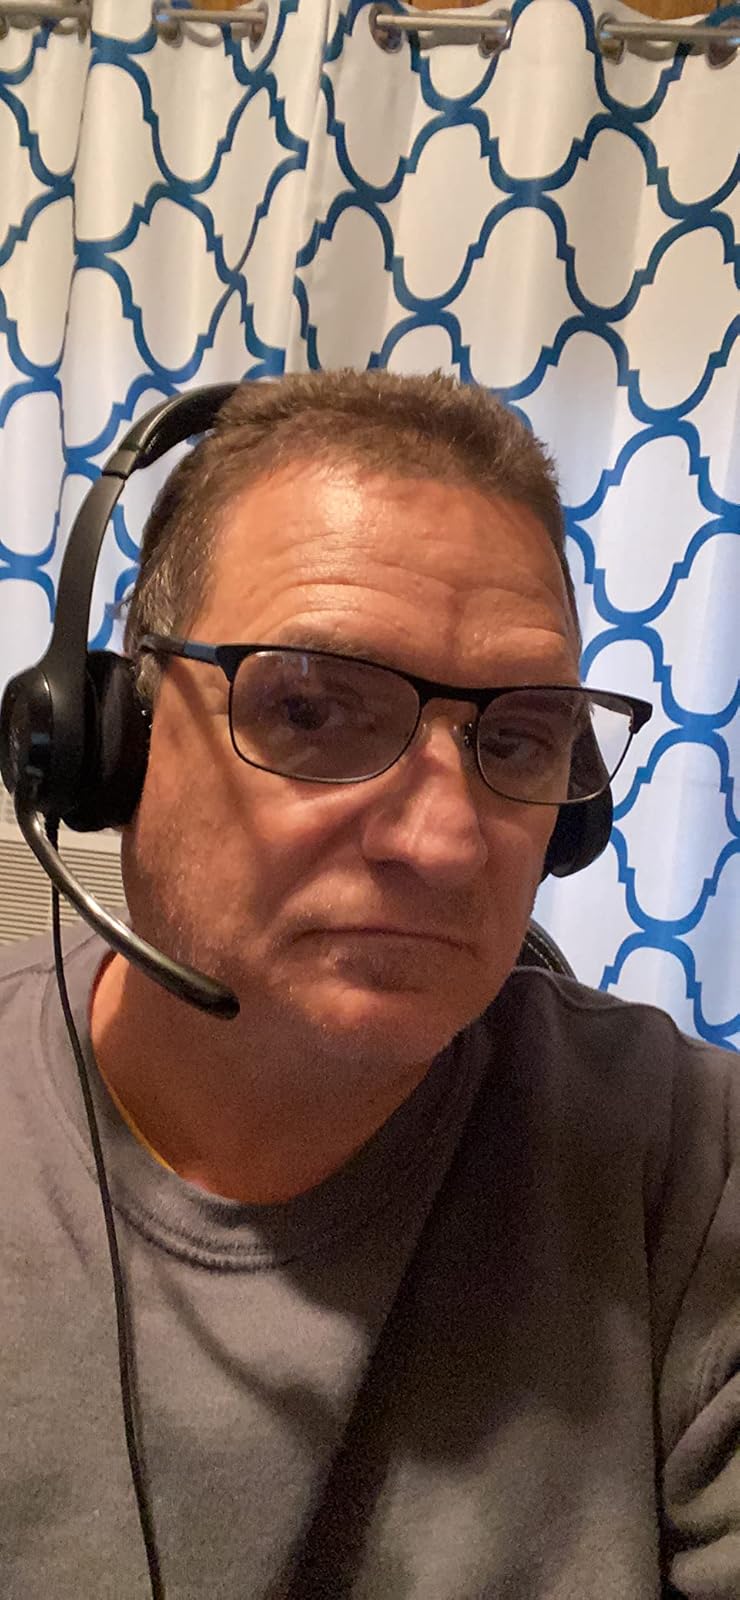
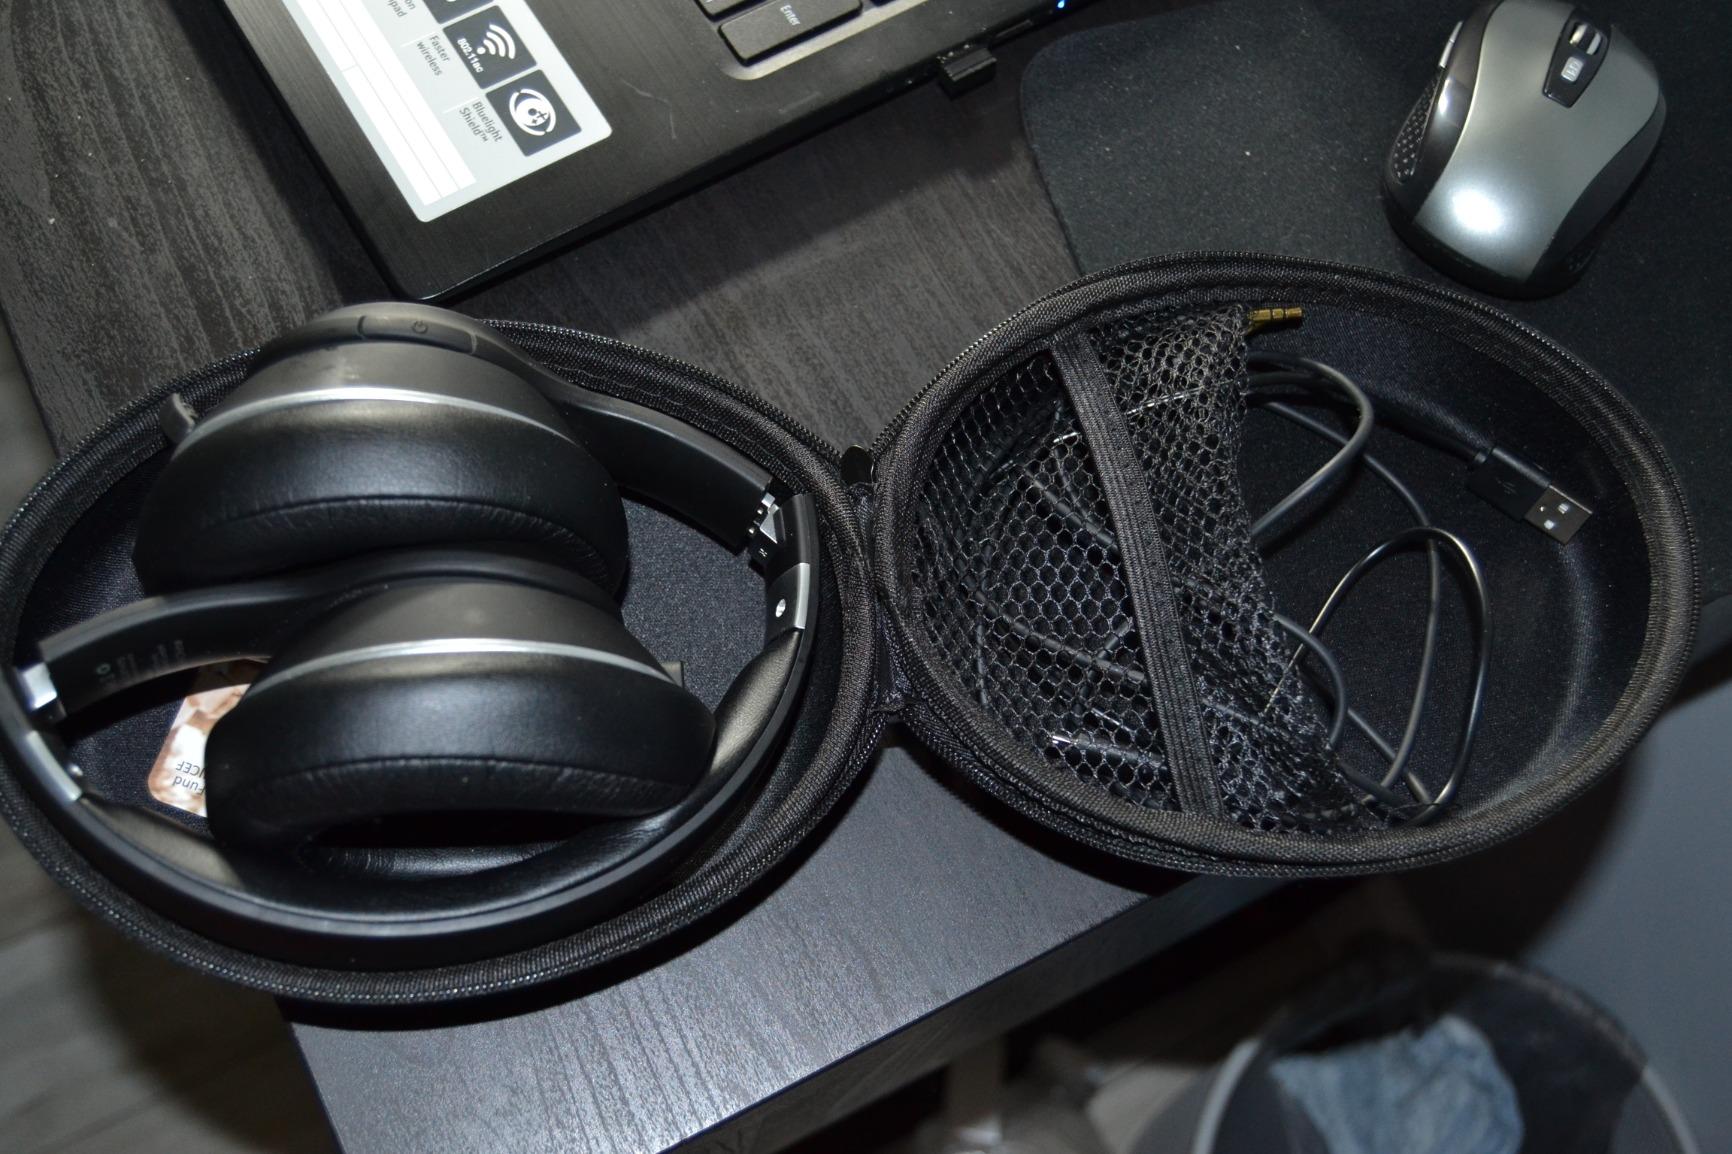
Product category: headphones
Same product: no